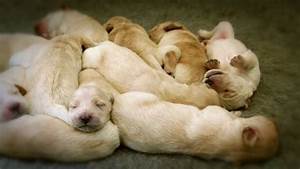
Label: cane